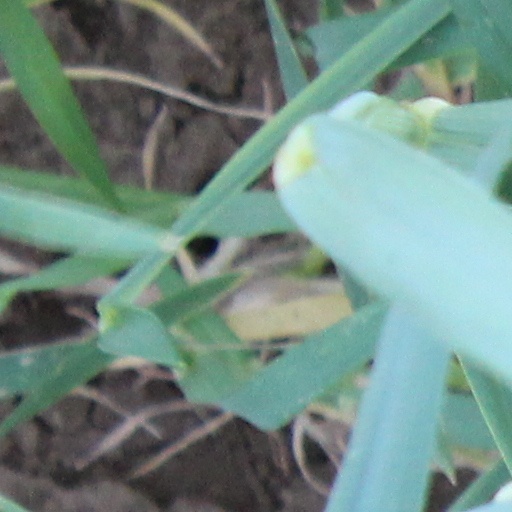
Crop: wheat